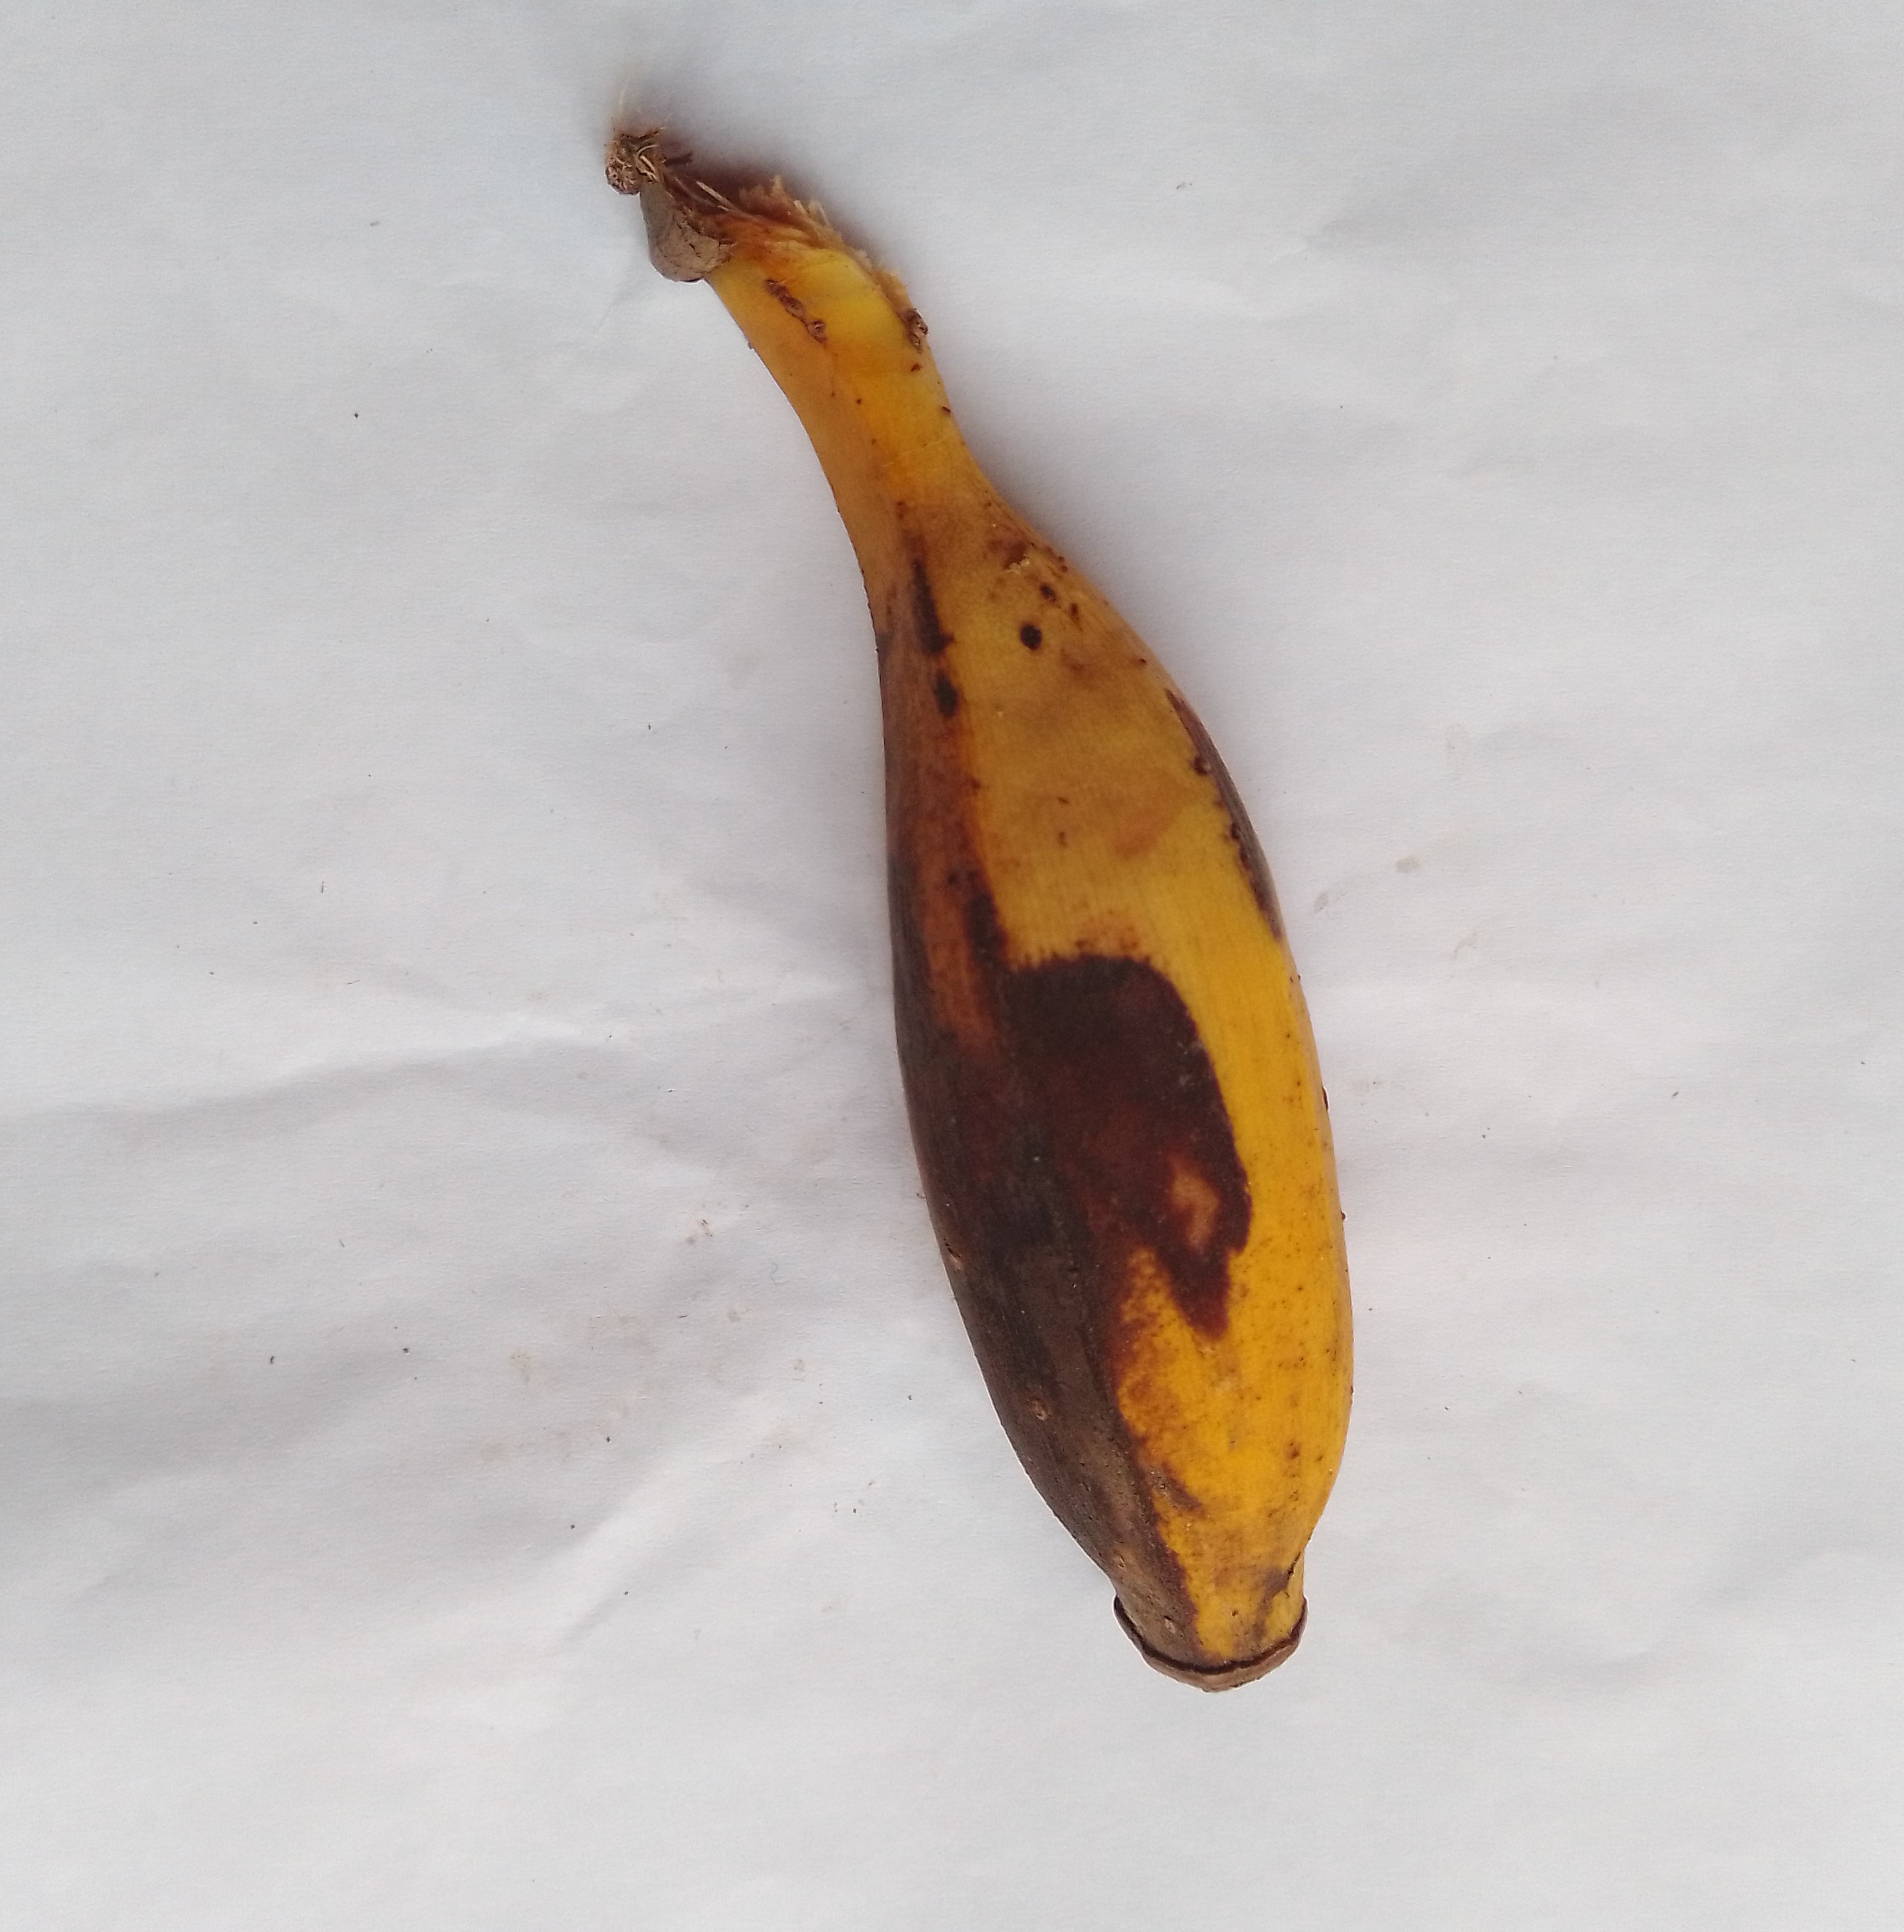
Fruit: banana
Condition: rotten